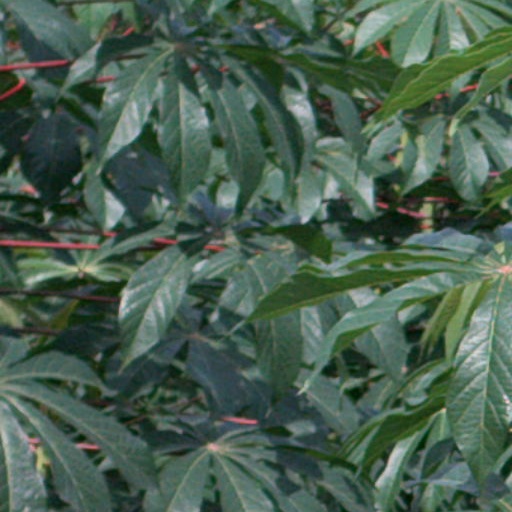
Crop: cassava